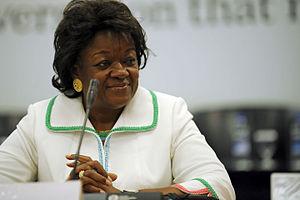
Le Ministre des Affaires étrangères du Gabon est un membre du gouvernement gabonais et dirige le ministère des Affaires étrangères.
Laure Olga Gondjout, née le 18 décembre 1953 à Paris, est une femme politique gabonaise, ministre des Affaires étrangères du 6 février au 9 octobre 2008.